Long gun

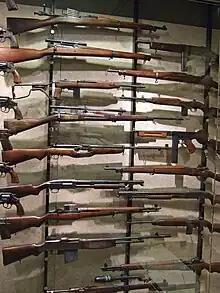
Various long guns used by the United States military during World War II, including rifles, carbines, submachine guns, and shotguns. In contrast, partially visible to the left are various handguns.

A long gun is a category of firearms with long barrels. In small arms, a "long gun" or longarm is generally designed to be held by both hands and braced against the shoulder, in contrast to a handgun, which can be fired being held with a single hand. In the context of cannons and mounted firearms, an artillery "long gun" would be contrasted with a field gun or howitzer.